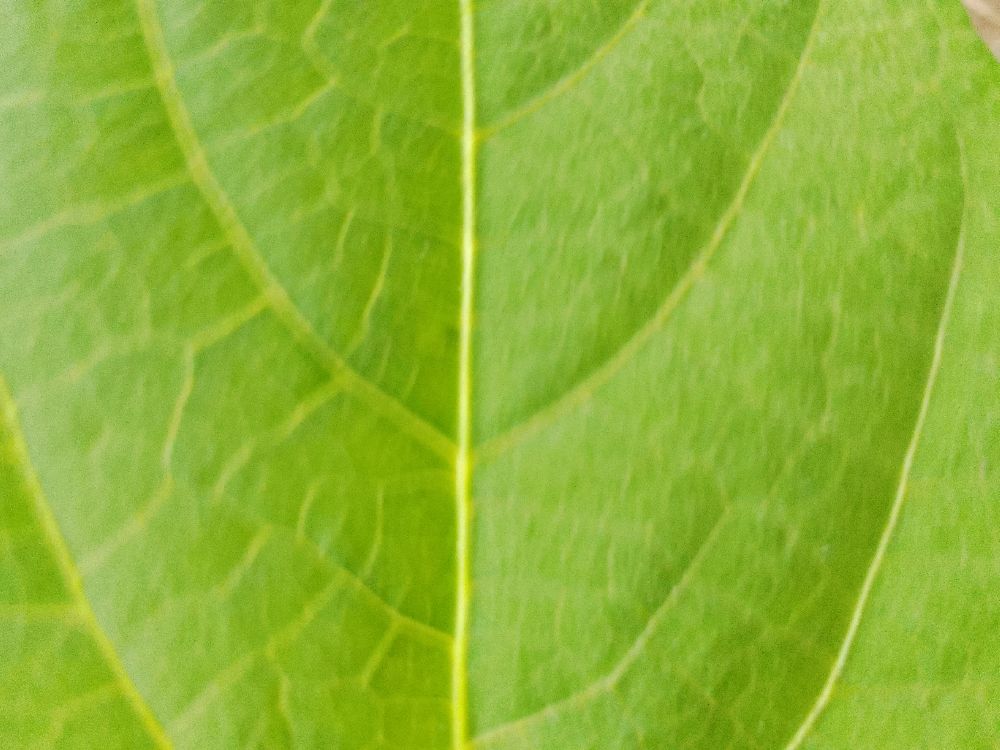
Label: healthy